Sutomišćica

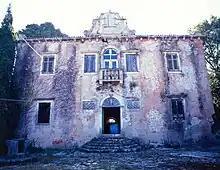

The fishing village is one of the smaller places on the island. In addition to the tourist season, the locals are mostly traditionally involved in olive cultivation and fishing. Orchards in Sutomišćica contain mainly "Puljka" and "Oštrica" olive varieties.